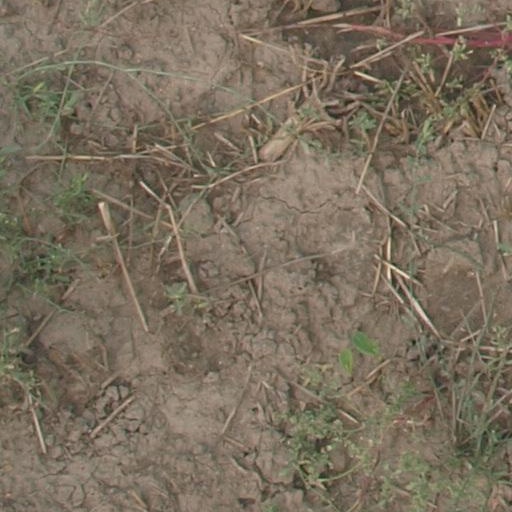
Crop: maize; corn